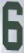
Number: 6